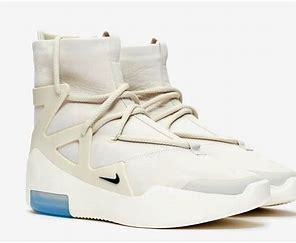
Brand: Nike
Model: Fear of God